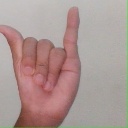
अक्षर: य